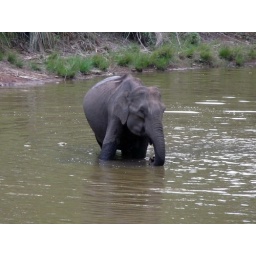
elephant in water